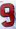
Number: 9